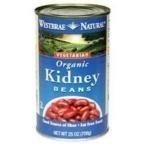
Item Name: Westbrae Natural Vegetarian Organic Kidney Beans, 15 Ounce Cans (Pack of 12) ( Value Bulk Multi-pack)
Value: 180.0
Unit: Fl Oz

Price: 3.79